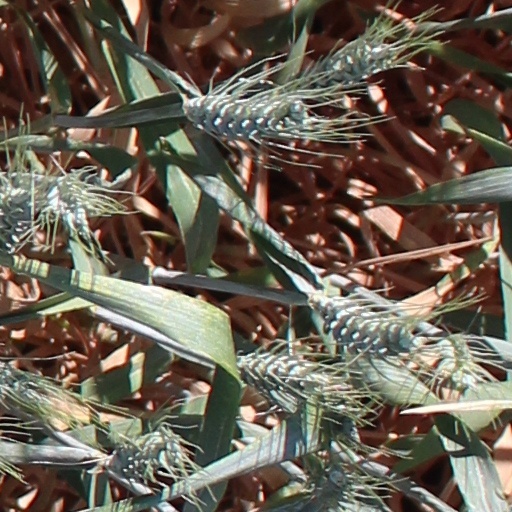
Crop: wheat